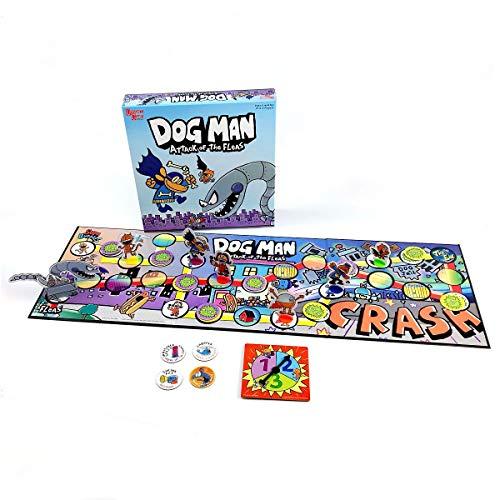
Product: University Games 07010 Dog Man Board Game Attack of The Fleas (Fuzzy Little Evil Animal Squad) Game Based On The Popular Dog Man Book Series by DAV Pilkey, Multi
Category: Toys & Games | Games & Accessories | Board Games
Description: Based on Dav pilkey's bestselling dog Man book series.
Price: $19.99
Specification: ProductDimensions:10.5x10.5x2inches|ItemWeight:1.86pounds|ShippingWeight:1.86pounds(Viewshippingratesandpolicies)|ASIN:B07XQYQB45|Itemmodelnumber:07010|Manufacturerrecommendedage:6yearsandup